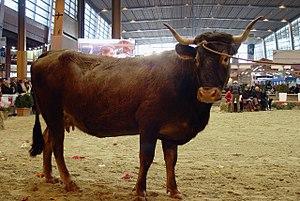
Urbane, vache Casta, exposée au salon de l'Agriculture, mars 2010
L'Aure-et-Saint-Girons est une race bovine française à très faible effectif faisant l'objet d'un programme de sauvegarde. La dénomination locale « Casta » fait référence à la couleur châtain de la robe, proche de celle de la châtaigne.